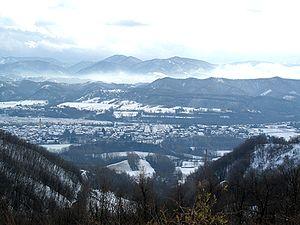
Borghetto di Borbera est une commune de la province d'Alexandrie dans le Piémont en Italie.